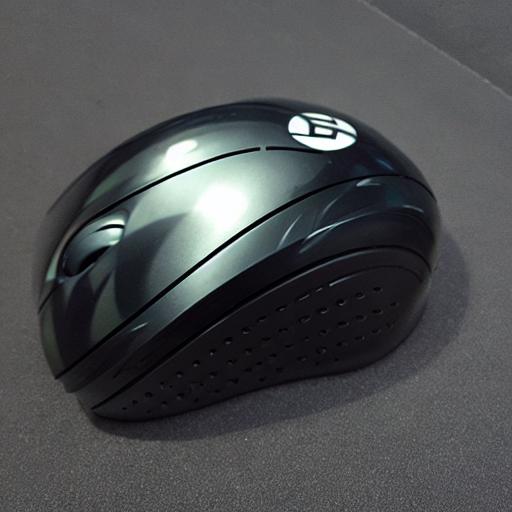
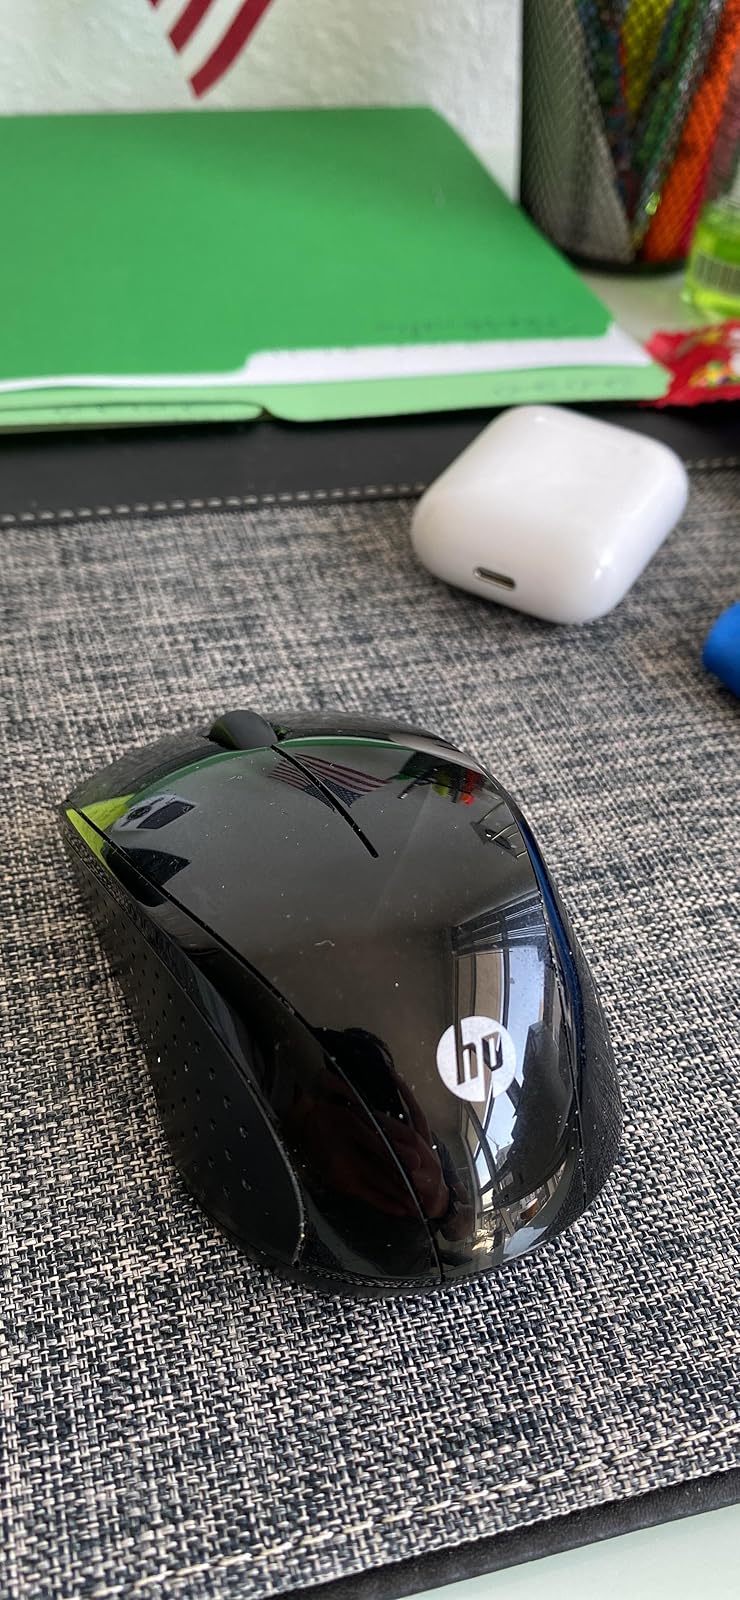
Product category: mouse
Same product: no